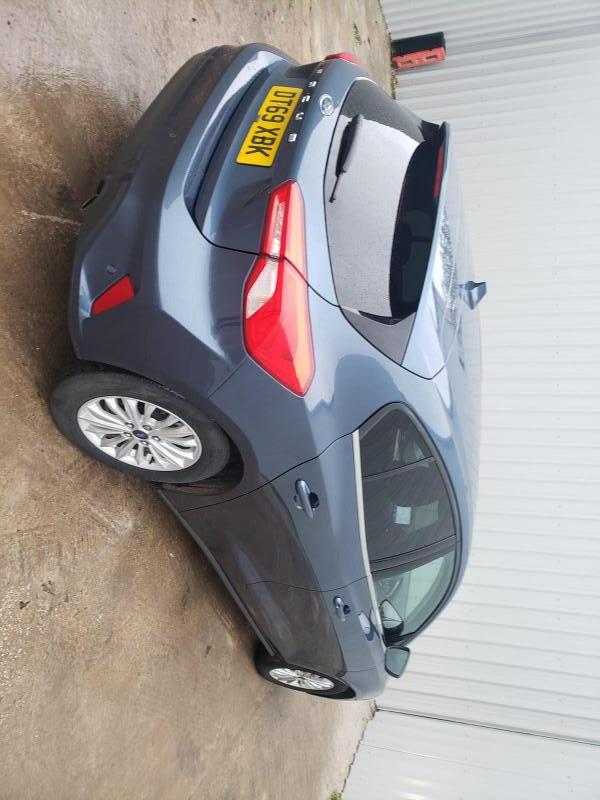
Aucun dommage détecté.
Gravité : aucun